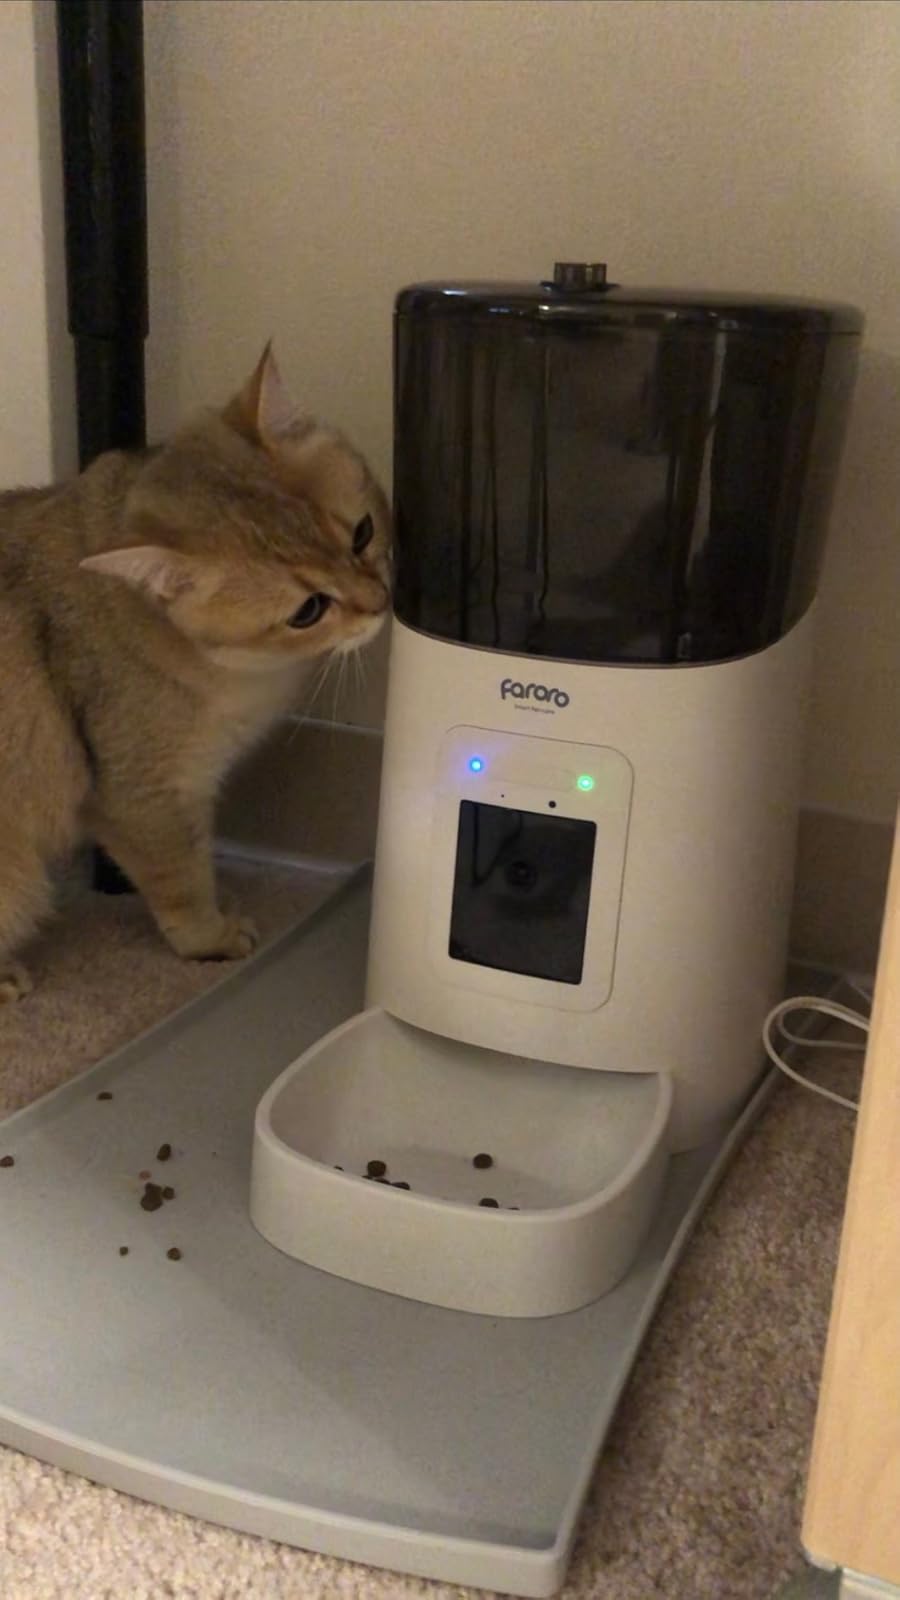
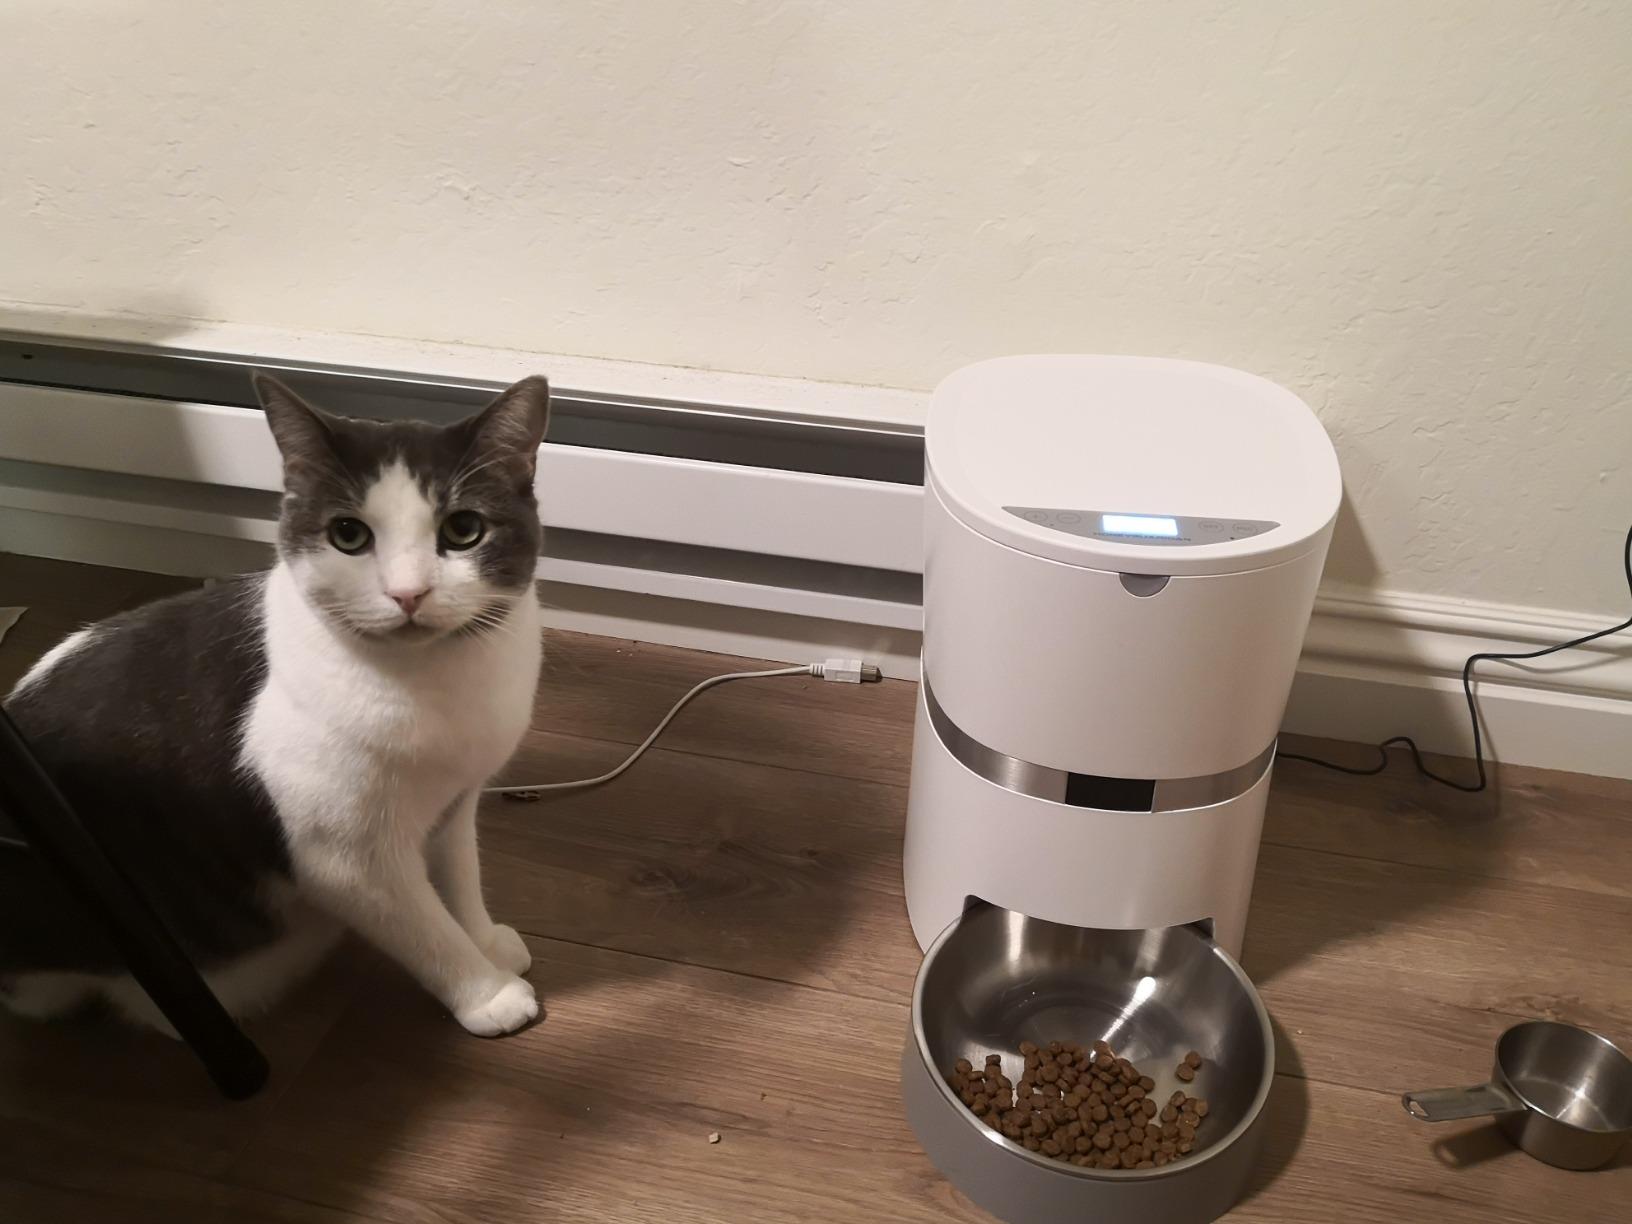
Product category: items_feeder
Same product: no